Operation Safehaven (1944–1948)

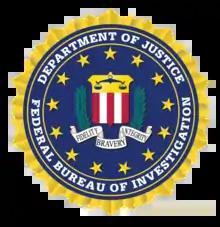
Logo of the FBI: one of the many agencies involved in Project Safehaven

The United Nations Monetary and Financial Conference in Bretton Woods, New Hampshire, was held in July 1944 and involved forty-four countries. The conference was organised for the purpose of nations deciding upon a series of rules for the international monetary system post World War II. Three commissions made up the Bretton Woods Conference, with two commissions concerned with the final plans for the international monetary fund and with the primary interest of the Treasury and State Departments, the proposed World Bank, and the Stabilisation Fund. Commission III was concerned with residual matters, establishing various ad hoc committees, including a committee focused on enemy assets, looted goods and associated matters.